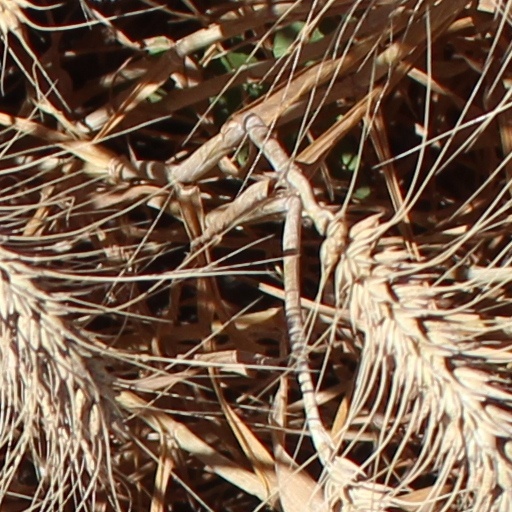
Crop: wheat